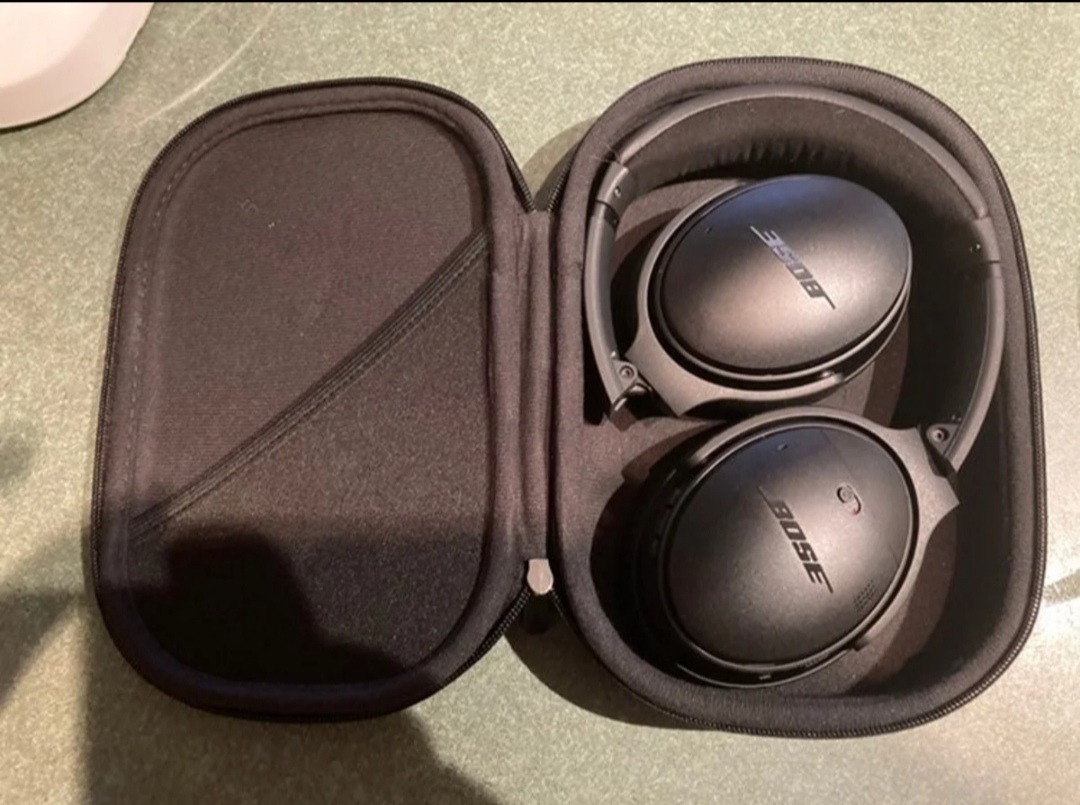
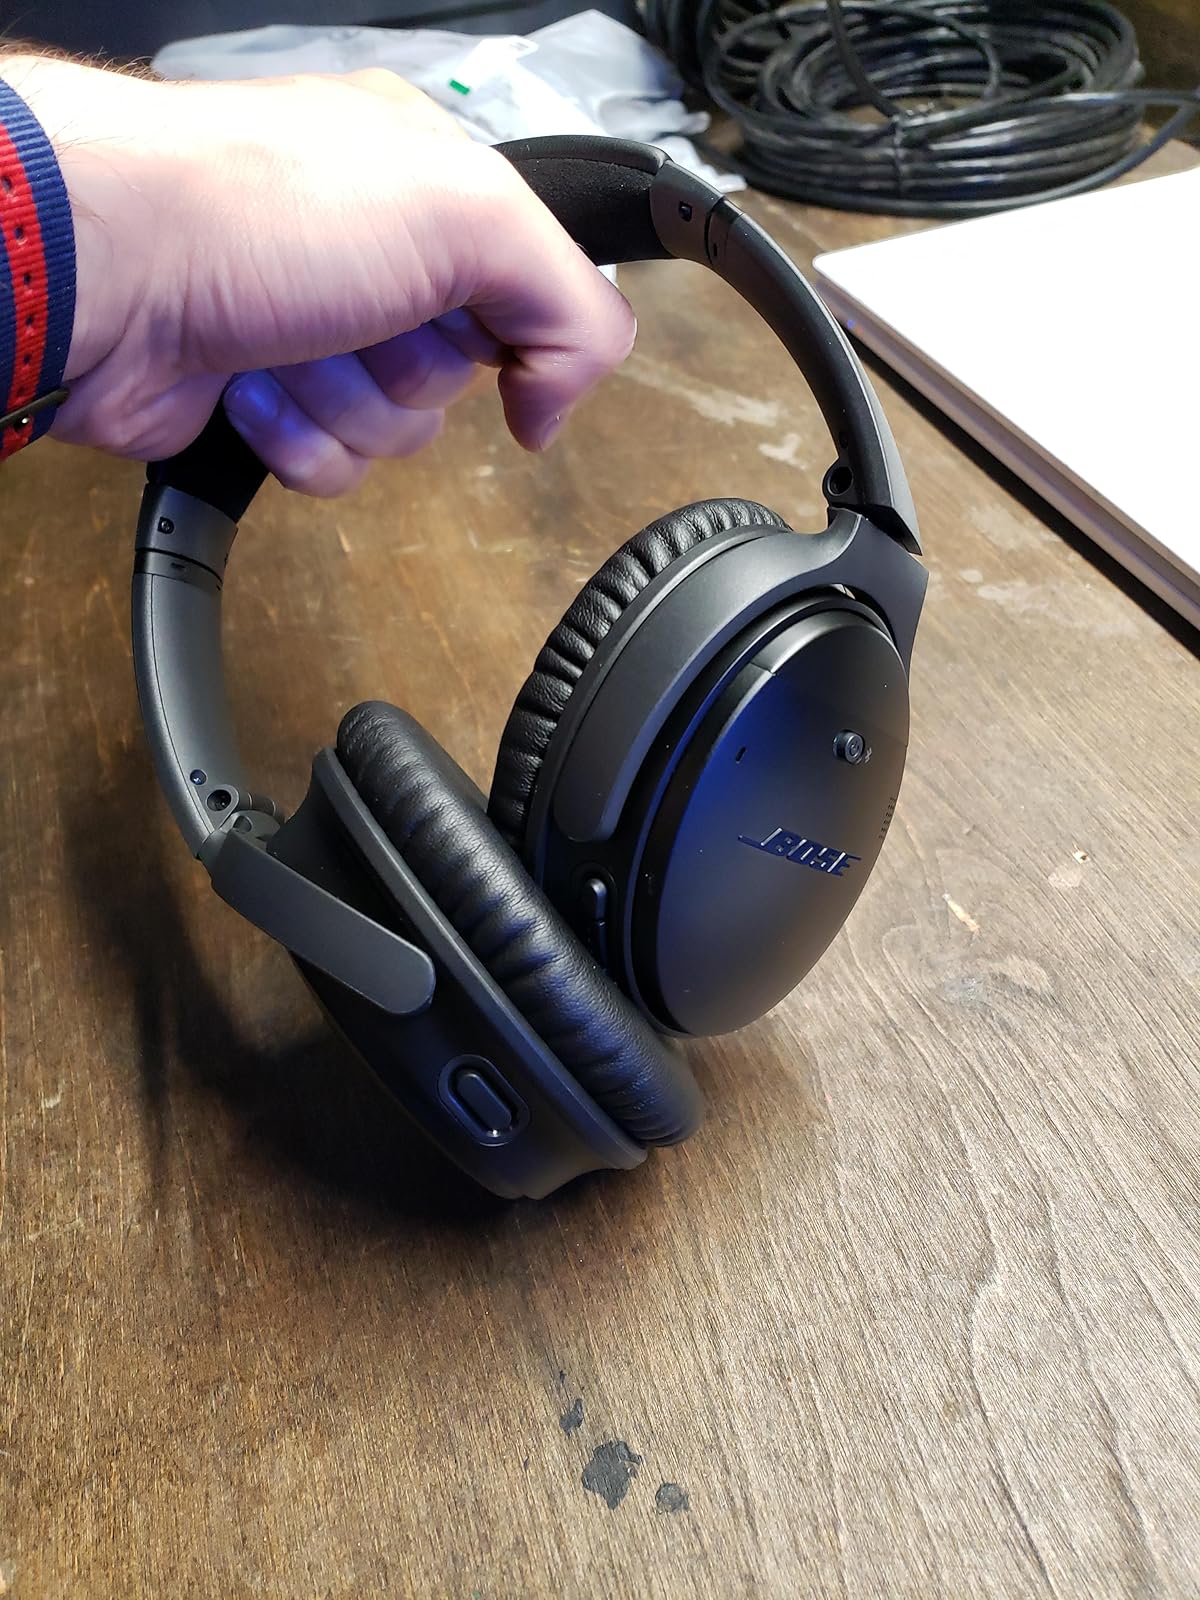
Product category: headphones
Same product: yes